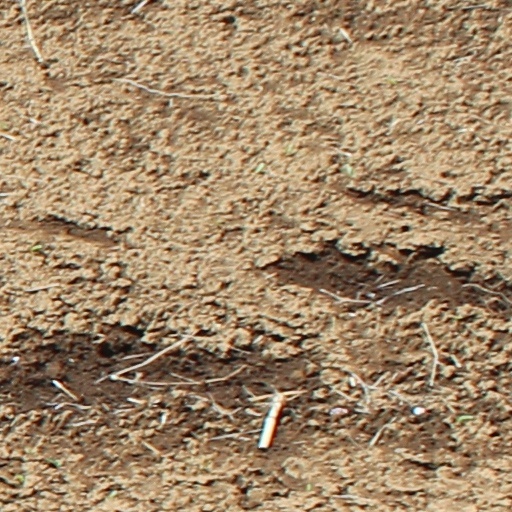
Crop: wheat